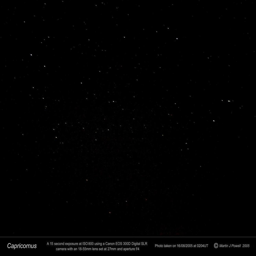
photograph showing the constellation of constellation